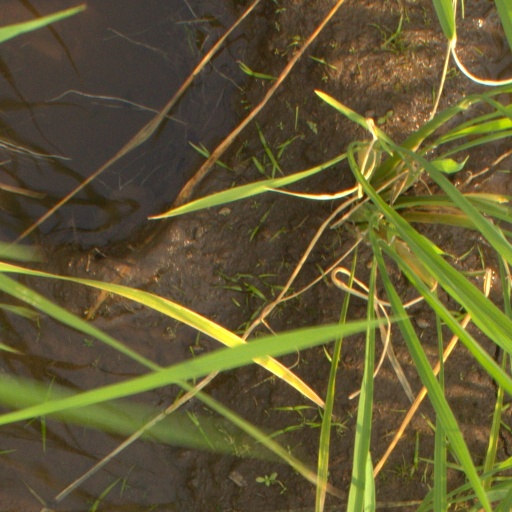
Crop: rice